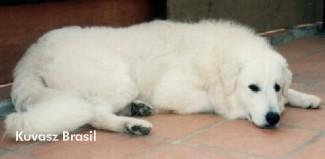
kuvasz